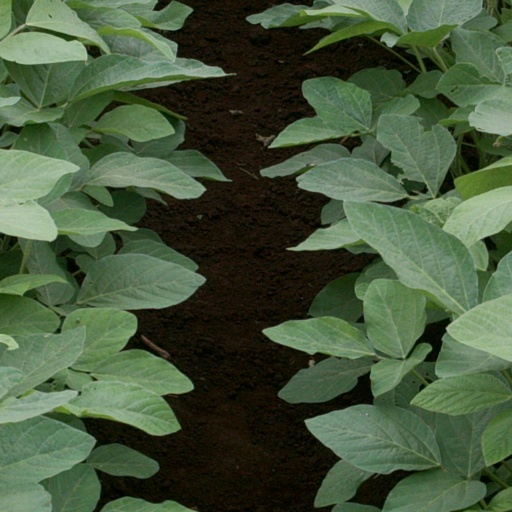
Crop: soybean